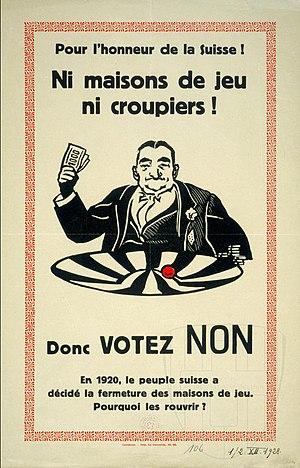
Affiche politique concernant la votation sur la légslation des Kursaals en 1928
L'initiative populaire fédérale « Maintien des kursaals » est une initiative populaire suisse, approuvée par le peuple et les cantons le 2 décembre 1928.